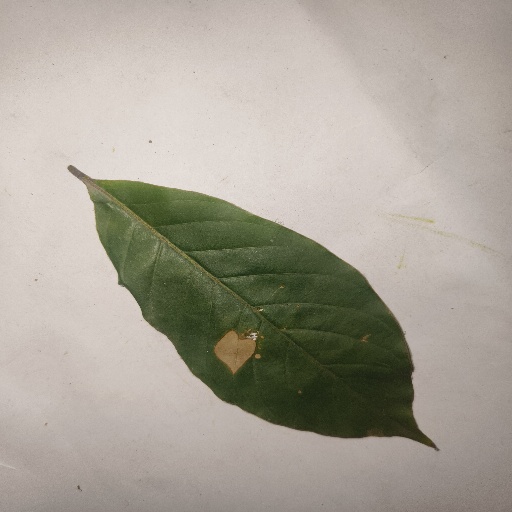
Species: HariTaki
Leaf condition: Bacterial Spot